Afrocentricity

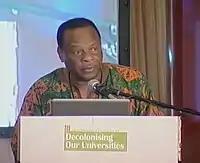
Molefi Kete Asante, United States

Afrocentricity is an academic theory and approach to scholarship that seeks to center the experiences and peoples of Africa and the African diaspora within their own historical, cultural, and sociological contexts. First developed as a systematized methodology by Molefi Kete Asante in 1980, he drew inspiration from a number of African and African diaspora intellectuals including Cheikh Anta Diop, George James, Harold Cruse, Ida B. Wells, Langston Hughes, Malcolm X, Marcus Garvey, and W. E. B. Du Bois. The Temple Circle, also known as the Temple School of Thought, Temple Circle of Afrocentricity, or Temple School of Afrocentricity, was an early group of Africologists during the late 1980s and early 1990s that helped to further develop Afrocentricity, which is based on concepts of agency, centeredness, location, and orientation.